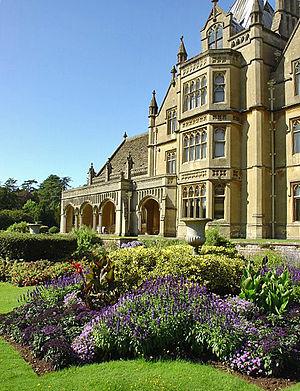
Cette liste des musées du Somerset, Angleterre contient des musées qui sont définis dans ce contexte comme des institutions qui recueillent et soignent des objets d'intérêt culturel, artistique, scientifique ou historique. leurs collections ou expositions connexes disponibles pour la consultation publique. Sont également inclus les galeries d'art à but non lucratif et les galeries d'art universitaires. Les musées virtuels ne sont pas inclus.